Seattle Public Library

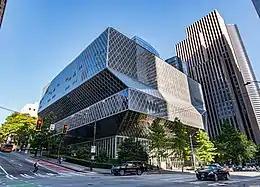
Seattle Central Library in 2019

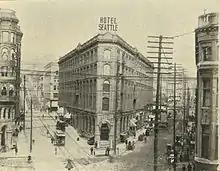
The Occidental Block in 1900; to its rear left is a corner of the Collins Block, still standing as of 2008

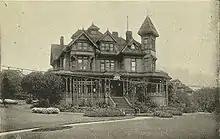
The public library in Henry Yesler's former home downtown at Third and James, burned on the night of January 1–January 2, 1901

The Seattle Public Library (SPL) is the public library system serving the city of Seattle, Washington. Efforts to start a Seattle library had commenced as early as 1868, with the system eventually being established by the city in 1890. The system currently comprises 27 branches, most of which are named after the neighborhoods in which they are located. The Seattle Public Library also includes Mobile Services and the Central Library, which was designed by Rem Koolhaas and opened in 2004. The Seattle Public Library also founded the Washington Talking Book & Braille Library (WTBBL), which it administered until July 2008.